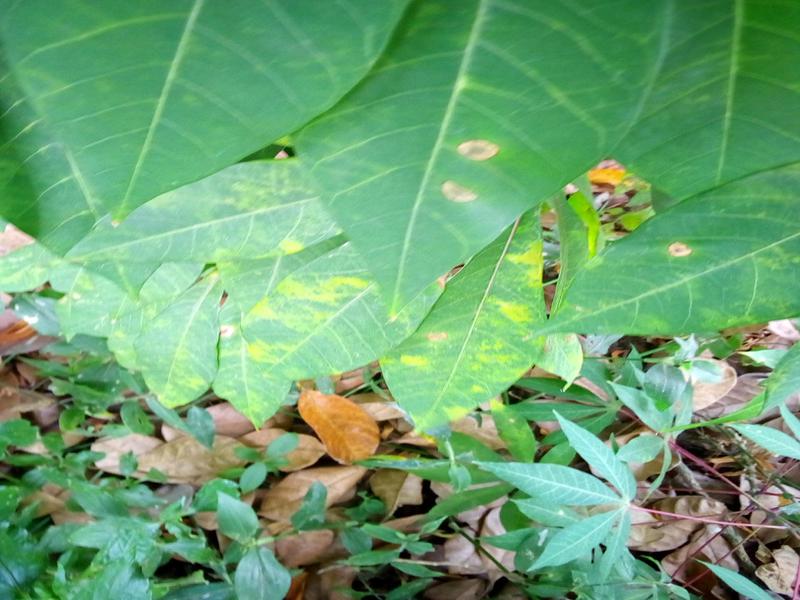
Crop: cassava
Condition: brown_streak_disease